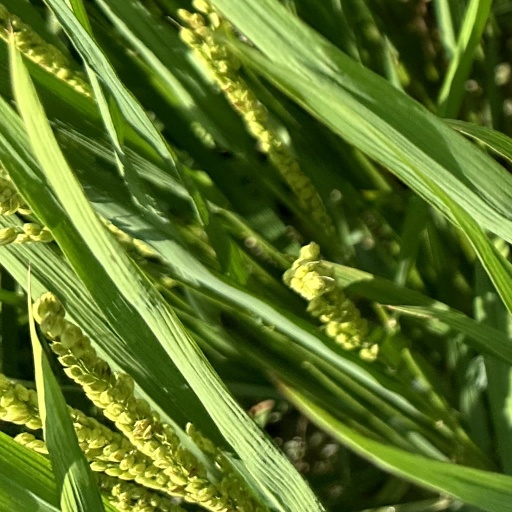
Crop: rice